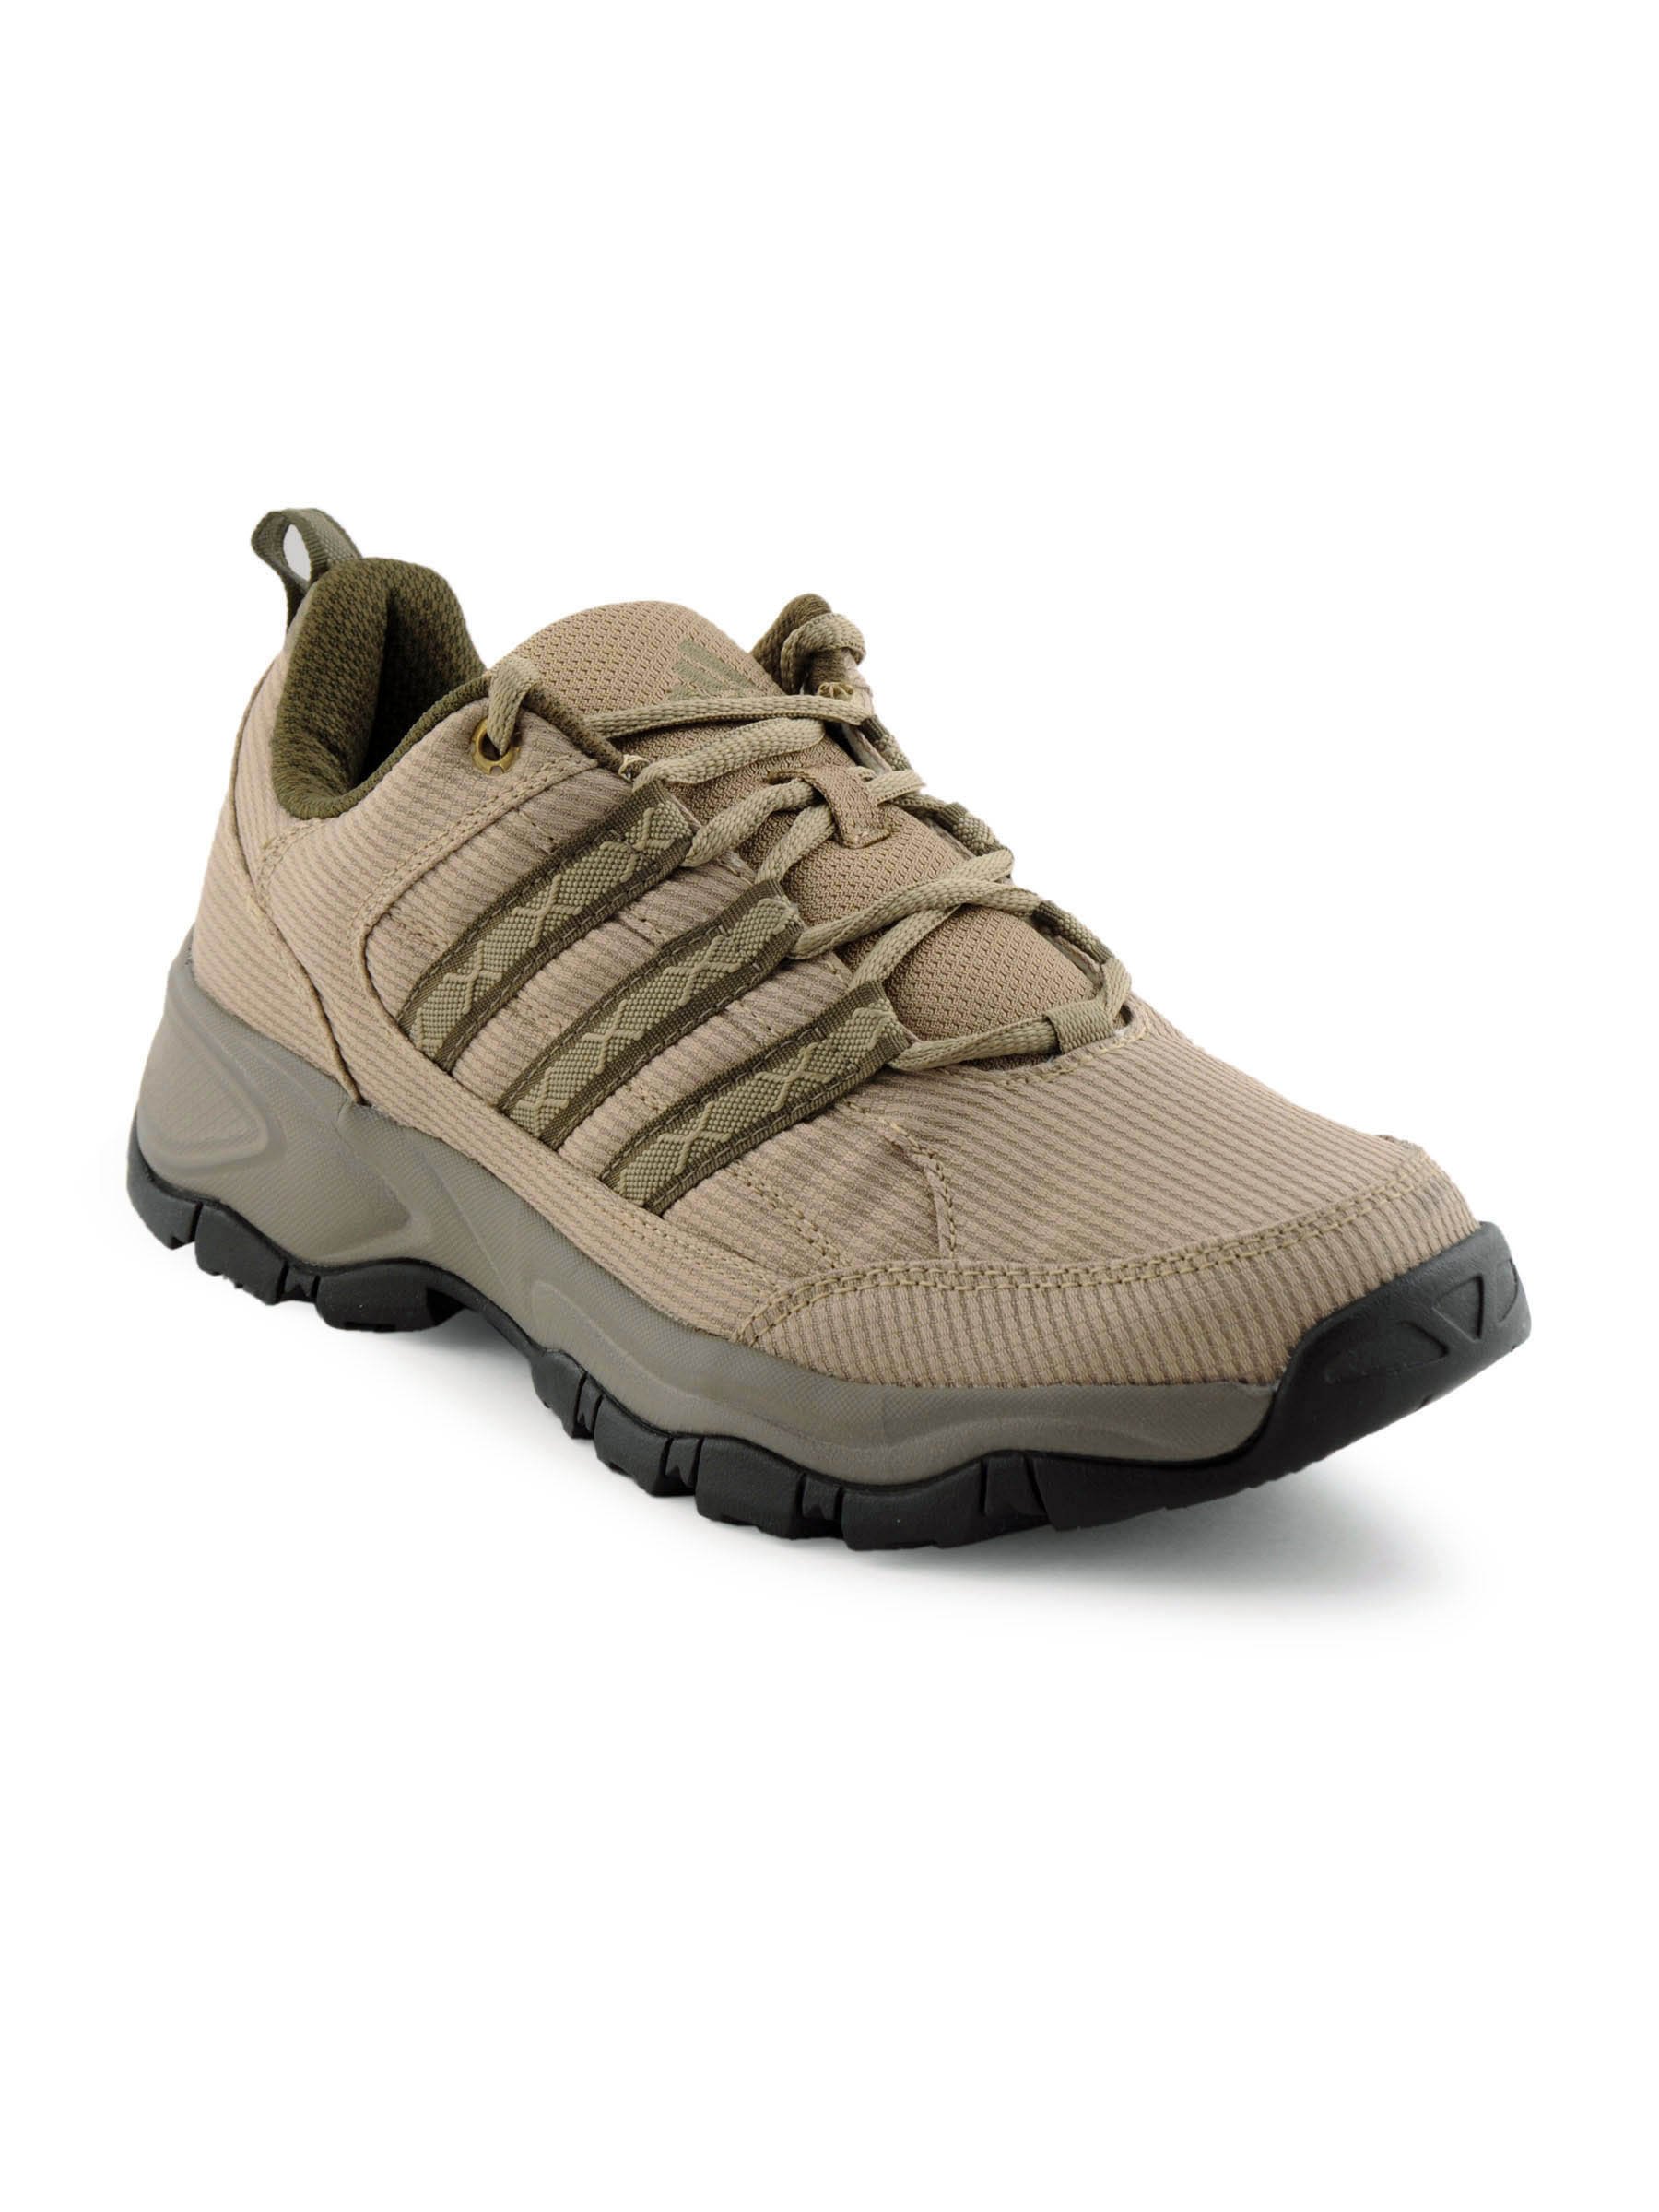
ADIDAS Men Dumont Beige Sports Shoes
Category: Footwear / Shoes / Sports Shoes
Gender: Men
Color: Beige
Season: Summer 2011
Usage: Sports